Middle Mouse

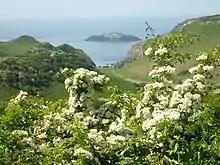
Middle Mouse as seen from the Anglesey mainland

Middle Mouse ( - "Patrick's island") is an uninhabited island situated off the north coast of Anglesey. It is notable as the northernmost point of Wales. The island measures a maximum of , with a maximum area of 3.7 acres and has a maximum altitude of above sea level. It is one of a chain of three islands off the north of Anglesey, the others being Ynys Amlwch and Maen y Bugail.